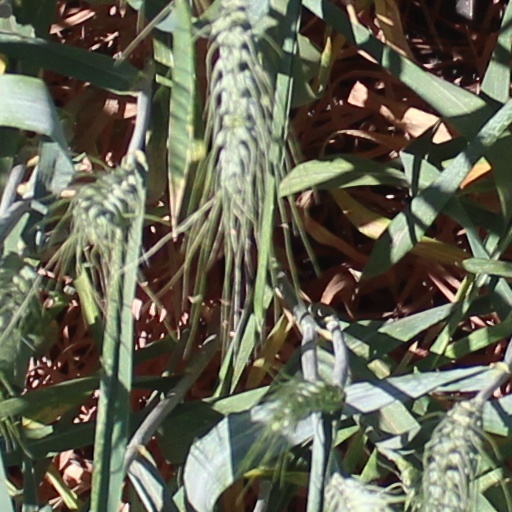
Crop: wheat